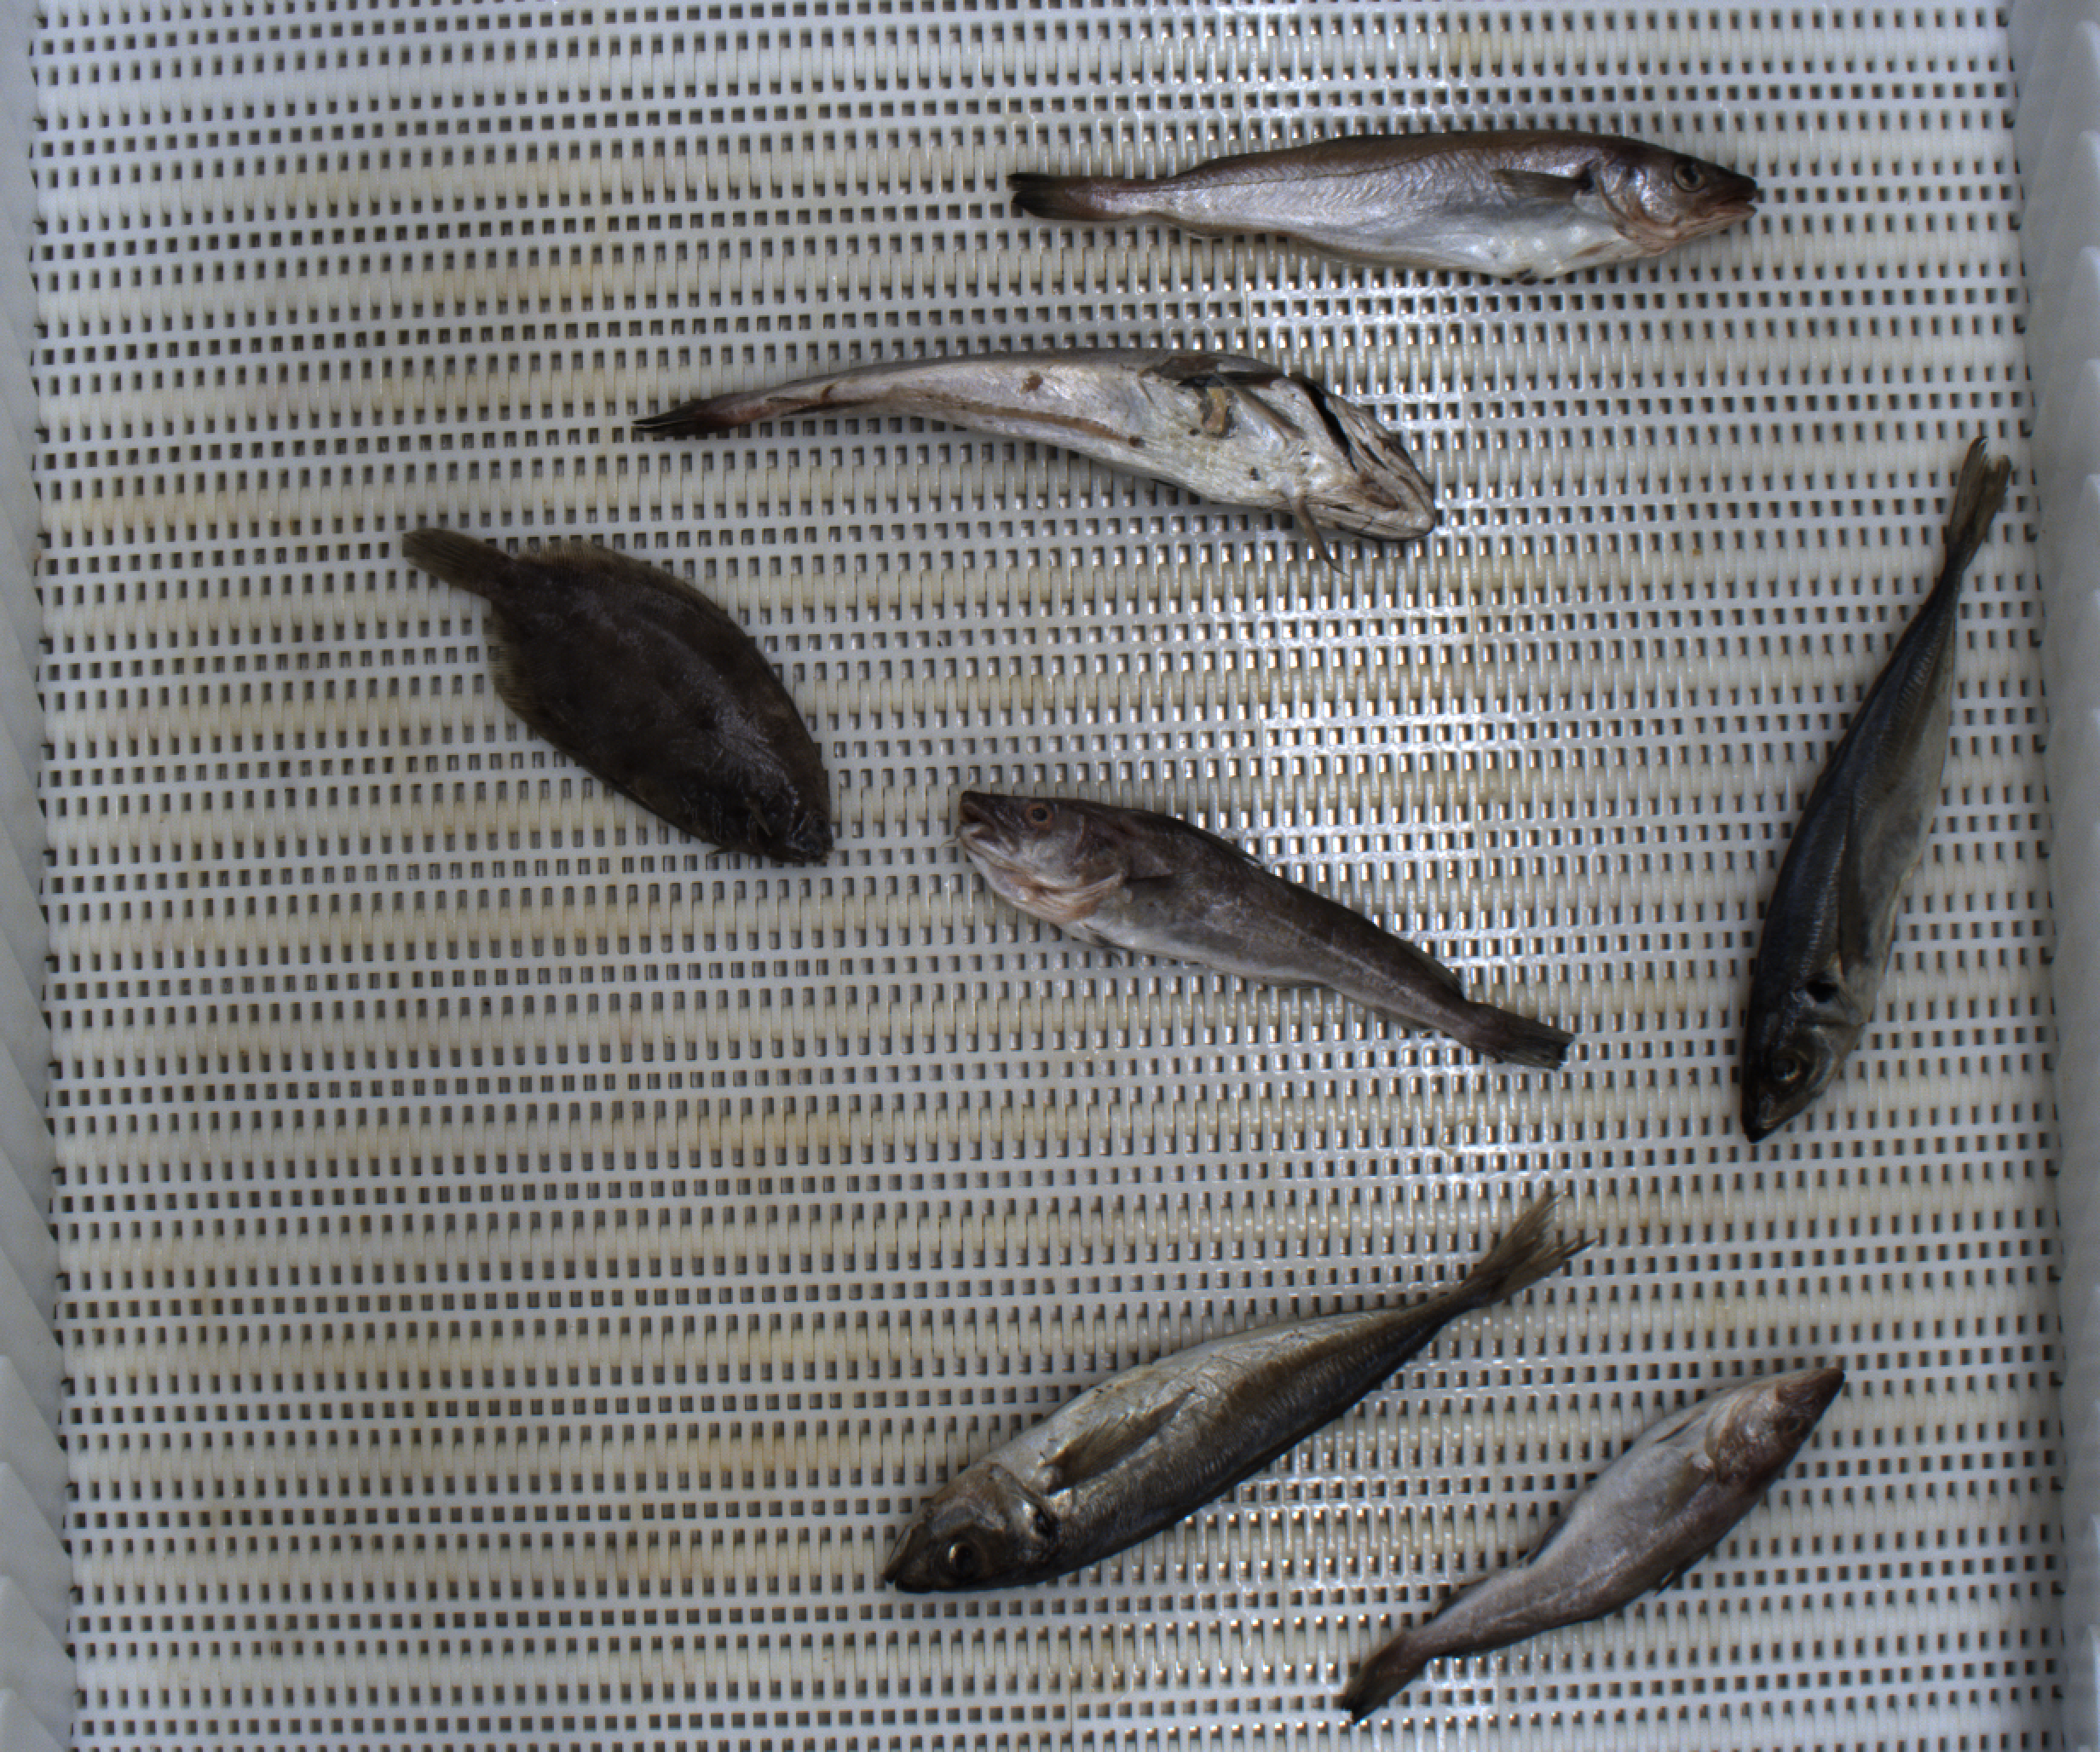
Total fish: 7
Cod: 2
Haddock: 0
Whiting: 1
Hake: 1
Horse mackerel: 2
Saithe: 0
Other: 1